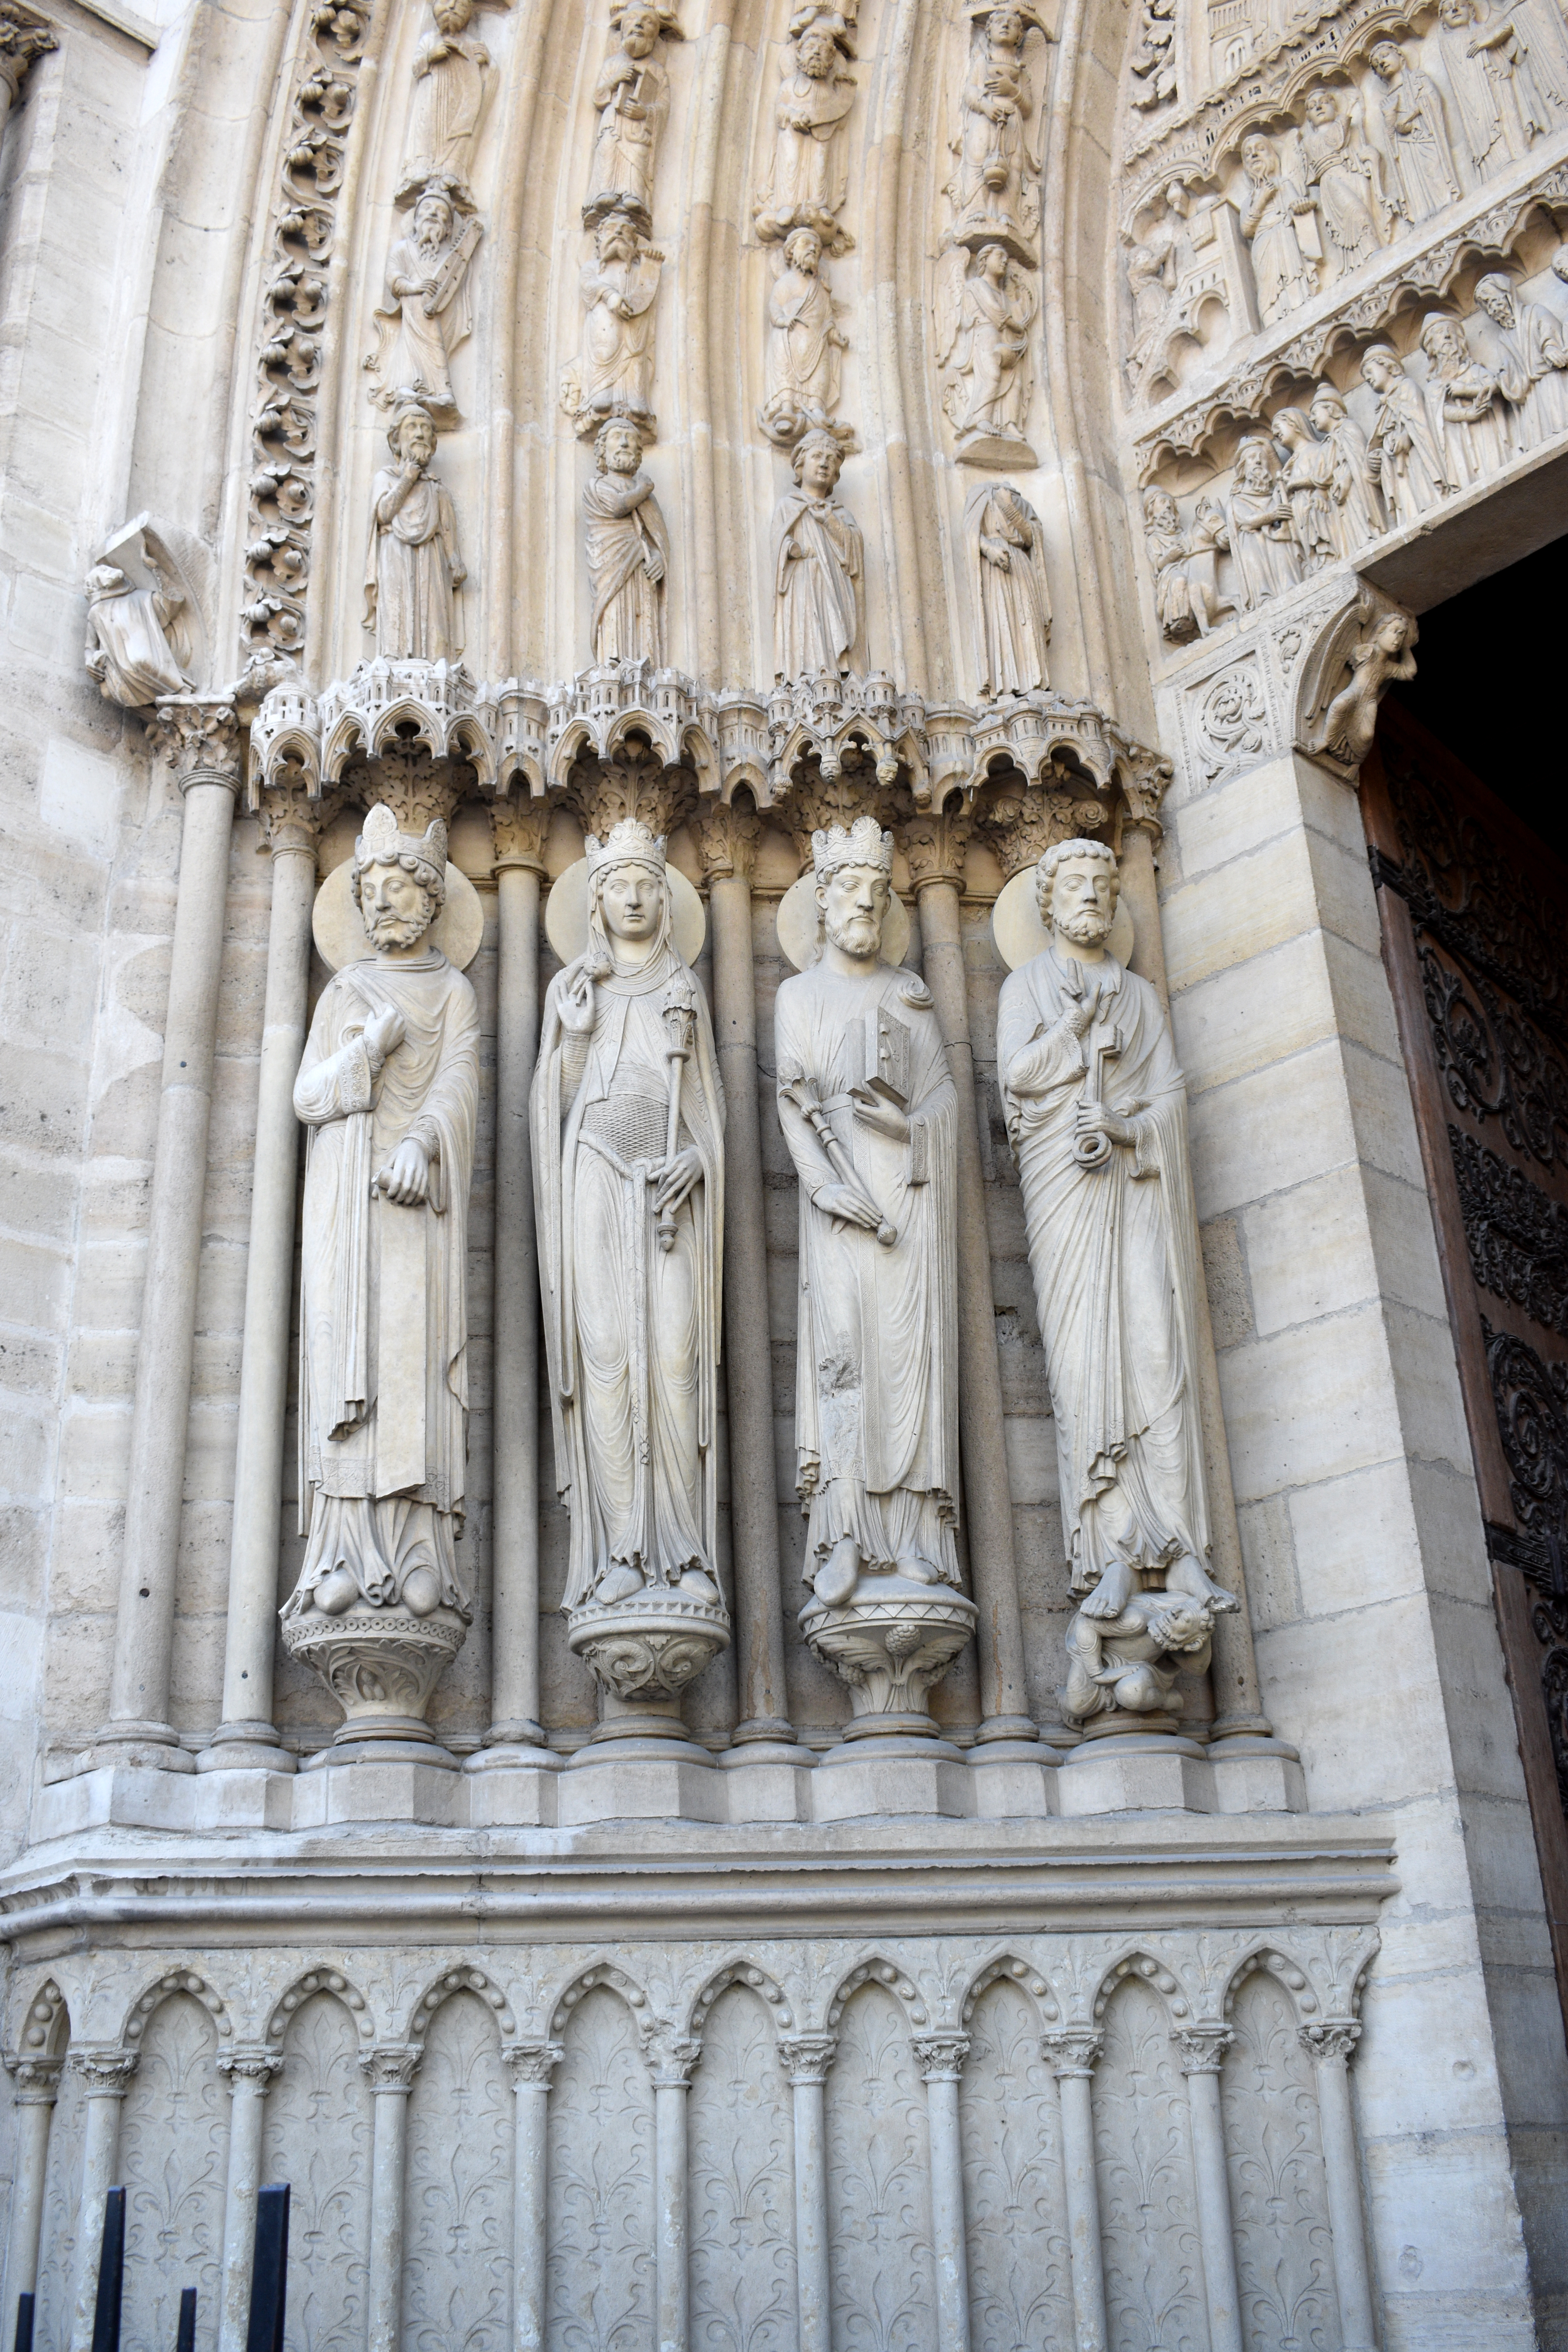
paris, stone carving, classical architecture, architecture, holy places, landmark, relief, column, carving, medieval architecture, gothic architecture, building, arch, facade, sculpture, statue, cathedral, place of worship, historic site, ancient roman architecture, arcade, art